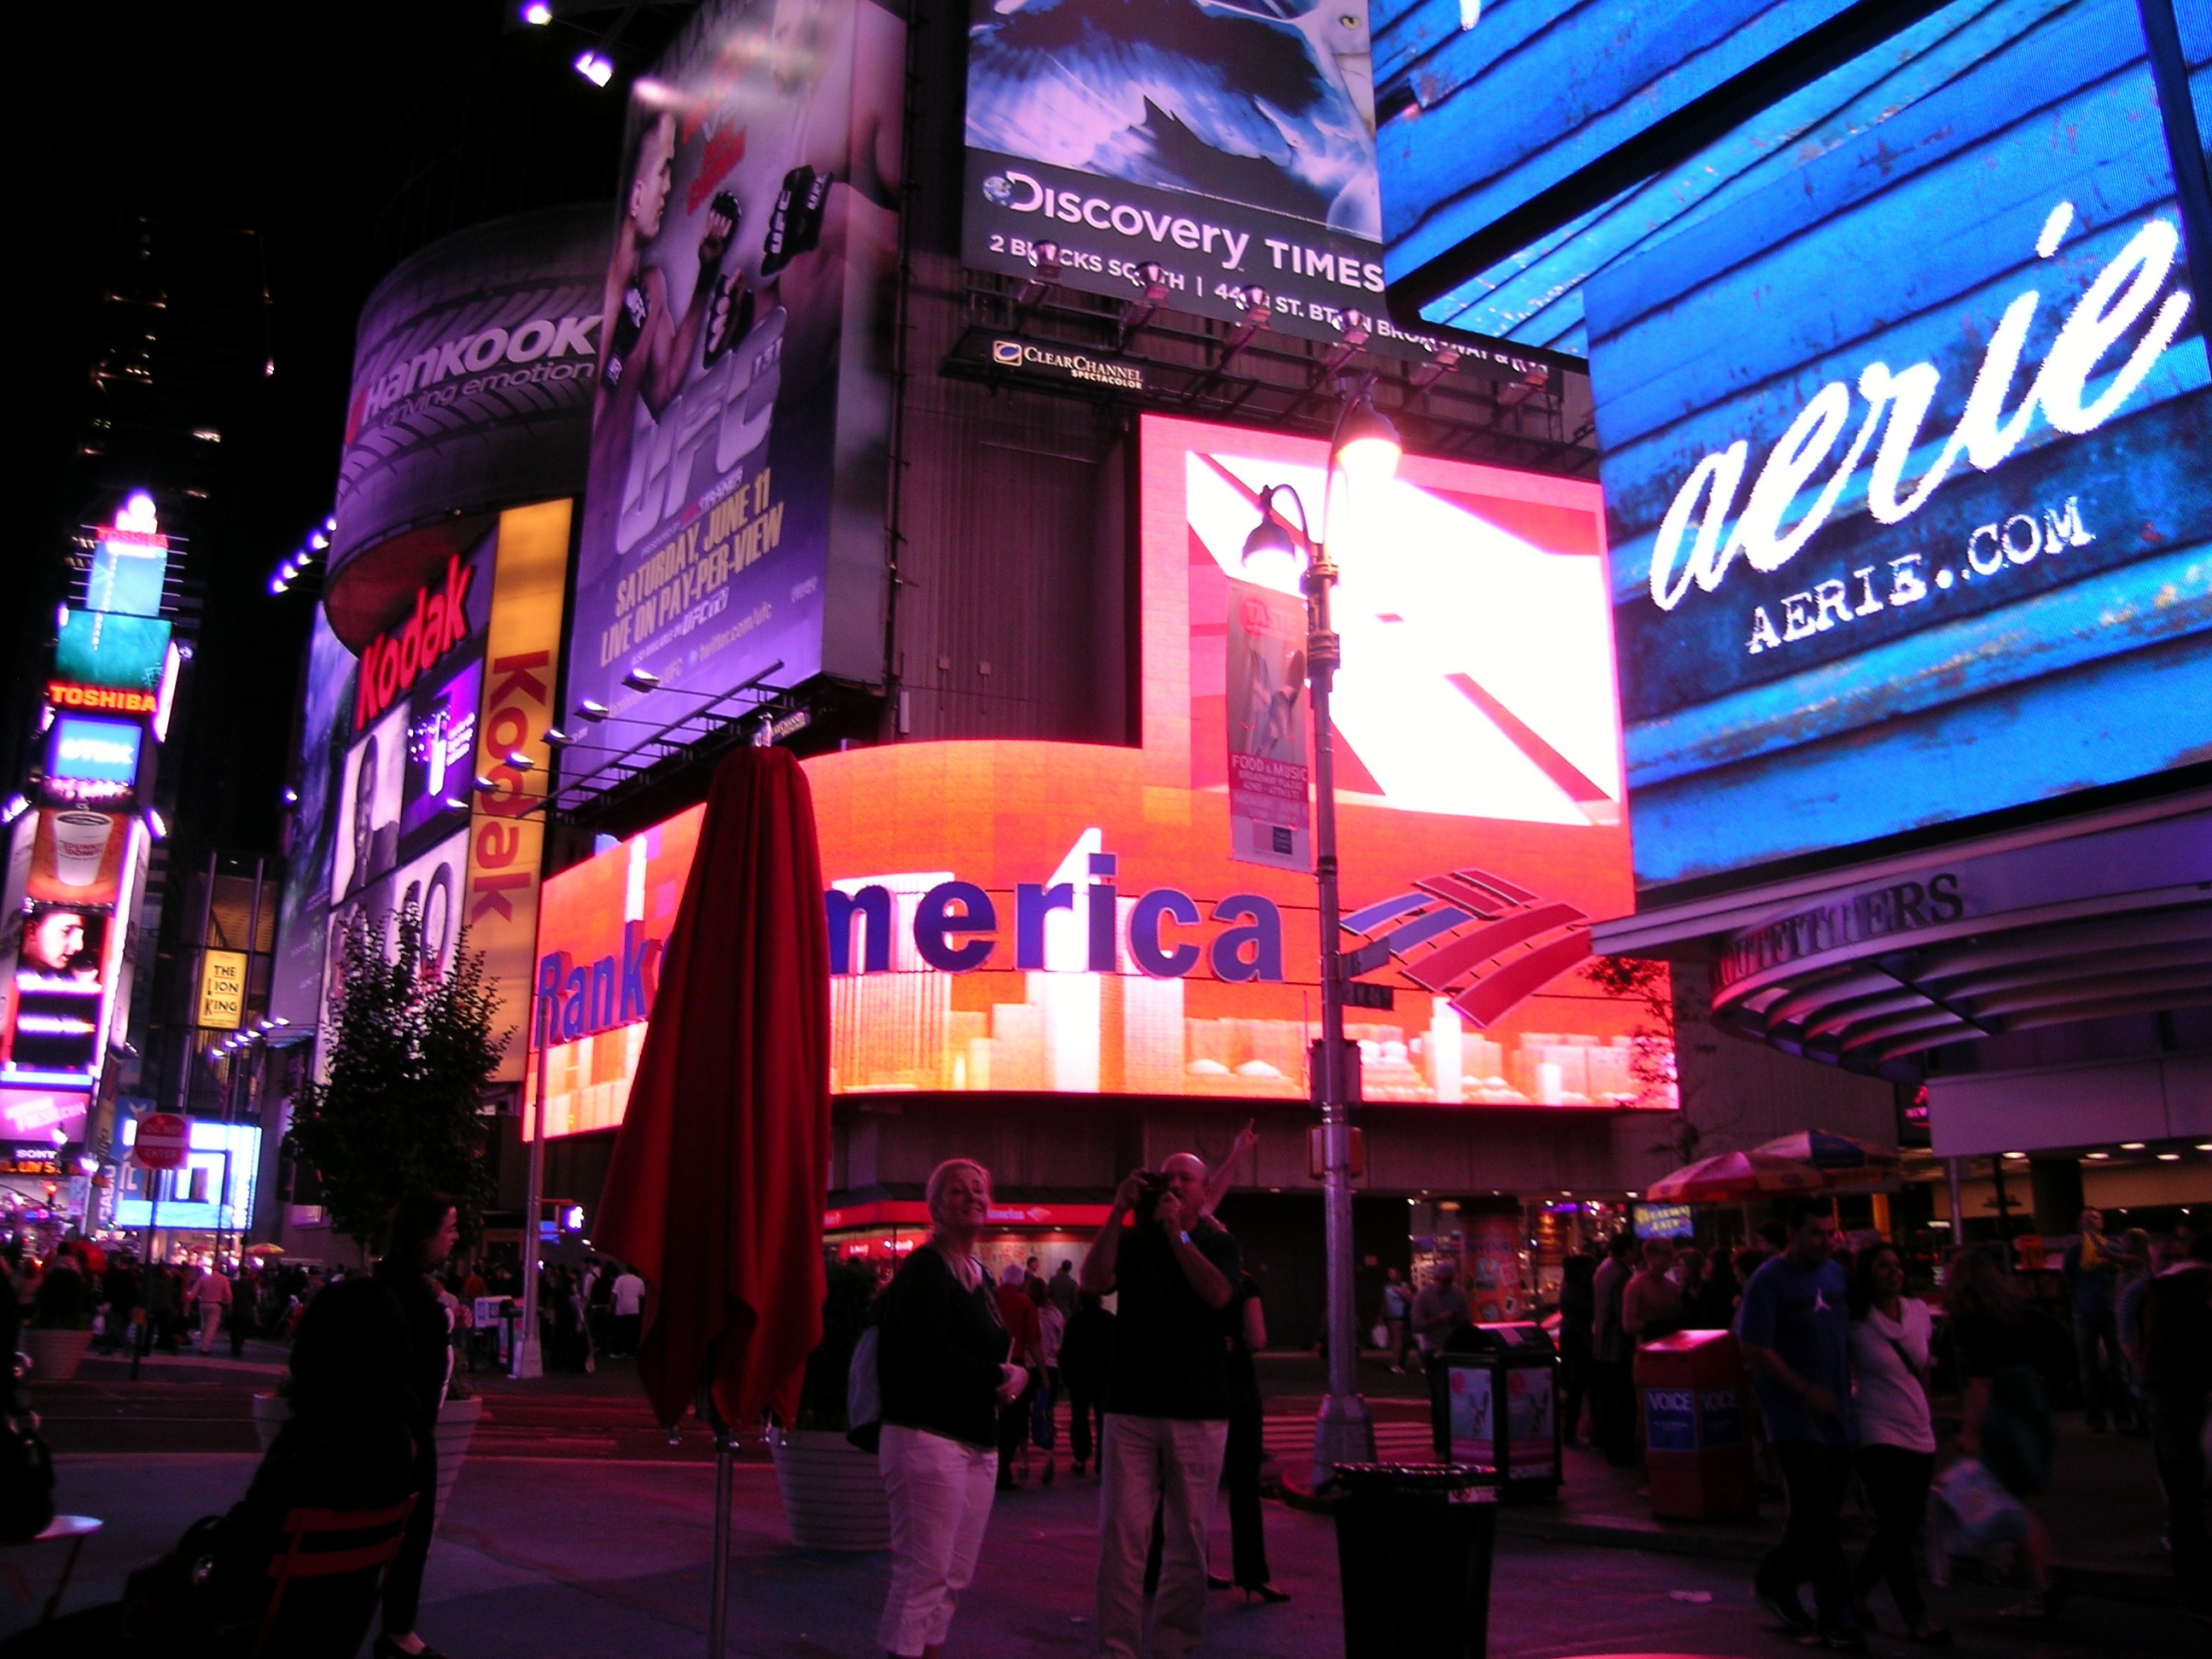
night, new york, manhattan, crowd, night view, city lights, broadway, nightclub, night lights, time square, nigh